222nd Rifle Division

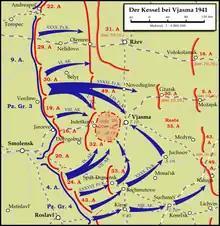
Operation Typhoon. Note positions of 43rd and 24th Armies.

Despite these shortages the division continued to act on the offensive; on September 24 it had joined with the 145th Tank Brigade in an attempt to drive German forces from a bridgehead they held on the east bank of the Striana River. 43rd Army was defending a 70km-wide sector covering the Yukhnov axis with three rifle divisions in first echelon and one in second echelon; the 222nd and 211th Divisions were protecting the left flank. By this time intelligence indicated that German forces were massing on the RoslavlSpas-Demensk axis. At 0615 hours on October 2 a 15-minute artillery preparation began along the Army's entire sector, followed by the actual assault. The 222nd was struck by one infantry division while the 211th faced a division and part of another, along with a battalion of tanks. By noon the front had been breached, following which a panzer and a motorized division were committed through the gap toward Spas-Demensk. The next day it became clear that the entire Army was in an unauthorized retreat into the sector of Marshal S. M. Budyonny's Bryansk Front and he ordered the 222nd to come under his operational control while 43rd Army took up a line along the Snopot River. The division was subordinated to 24th Army by the morning of October 6 and Budyonny ordered that Army to defend the line of the Ushitsa River to Gorodechnia. During the previous day German reports claimed that it had been encircled and crushed south and southeast of Spas-Demensk.